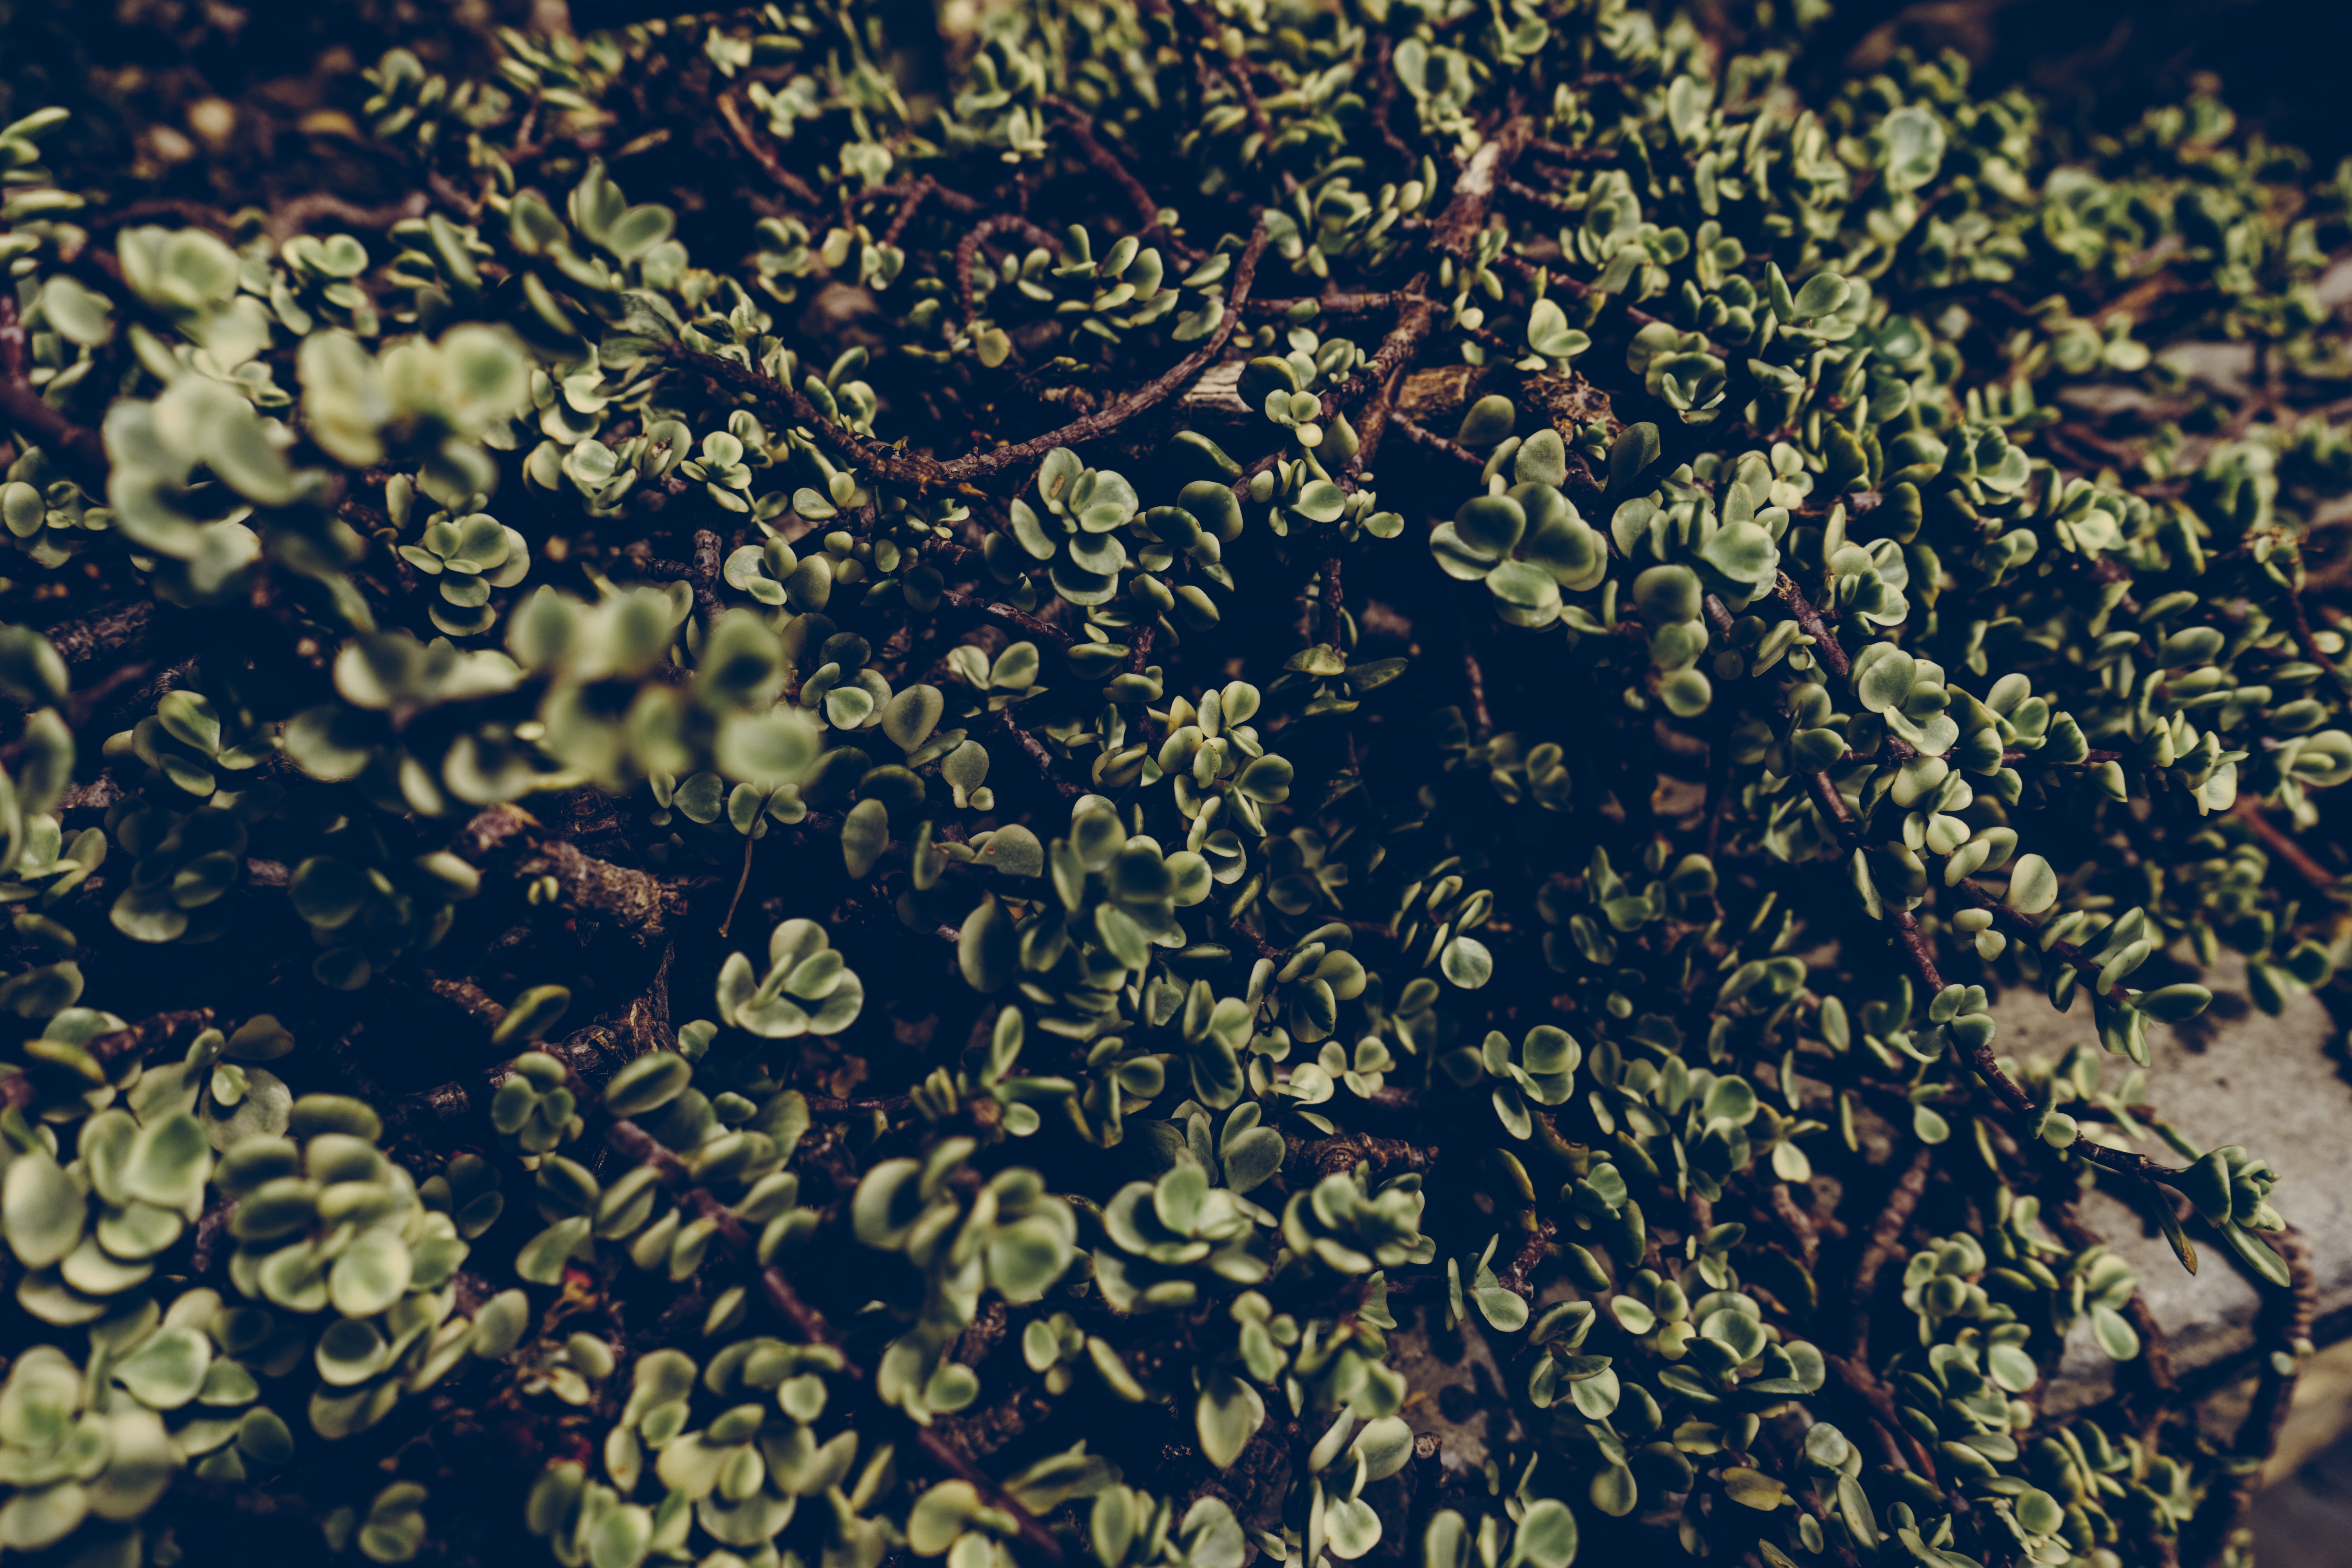
plant, texture, leaf, flower, pattern, autumn, soil, flora, design, flooring